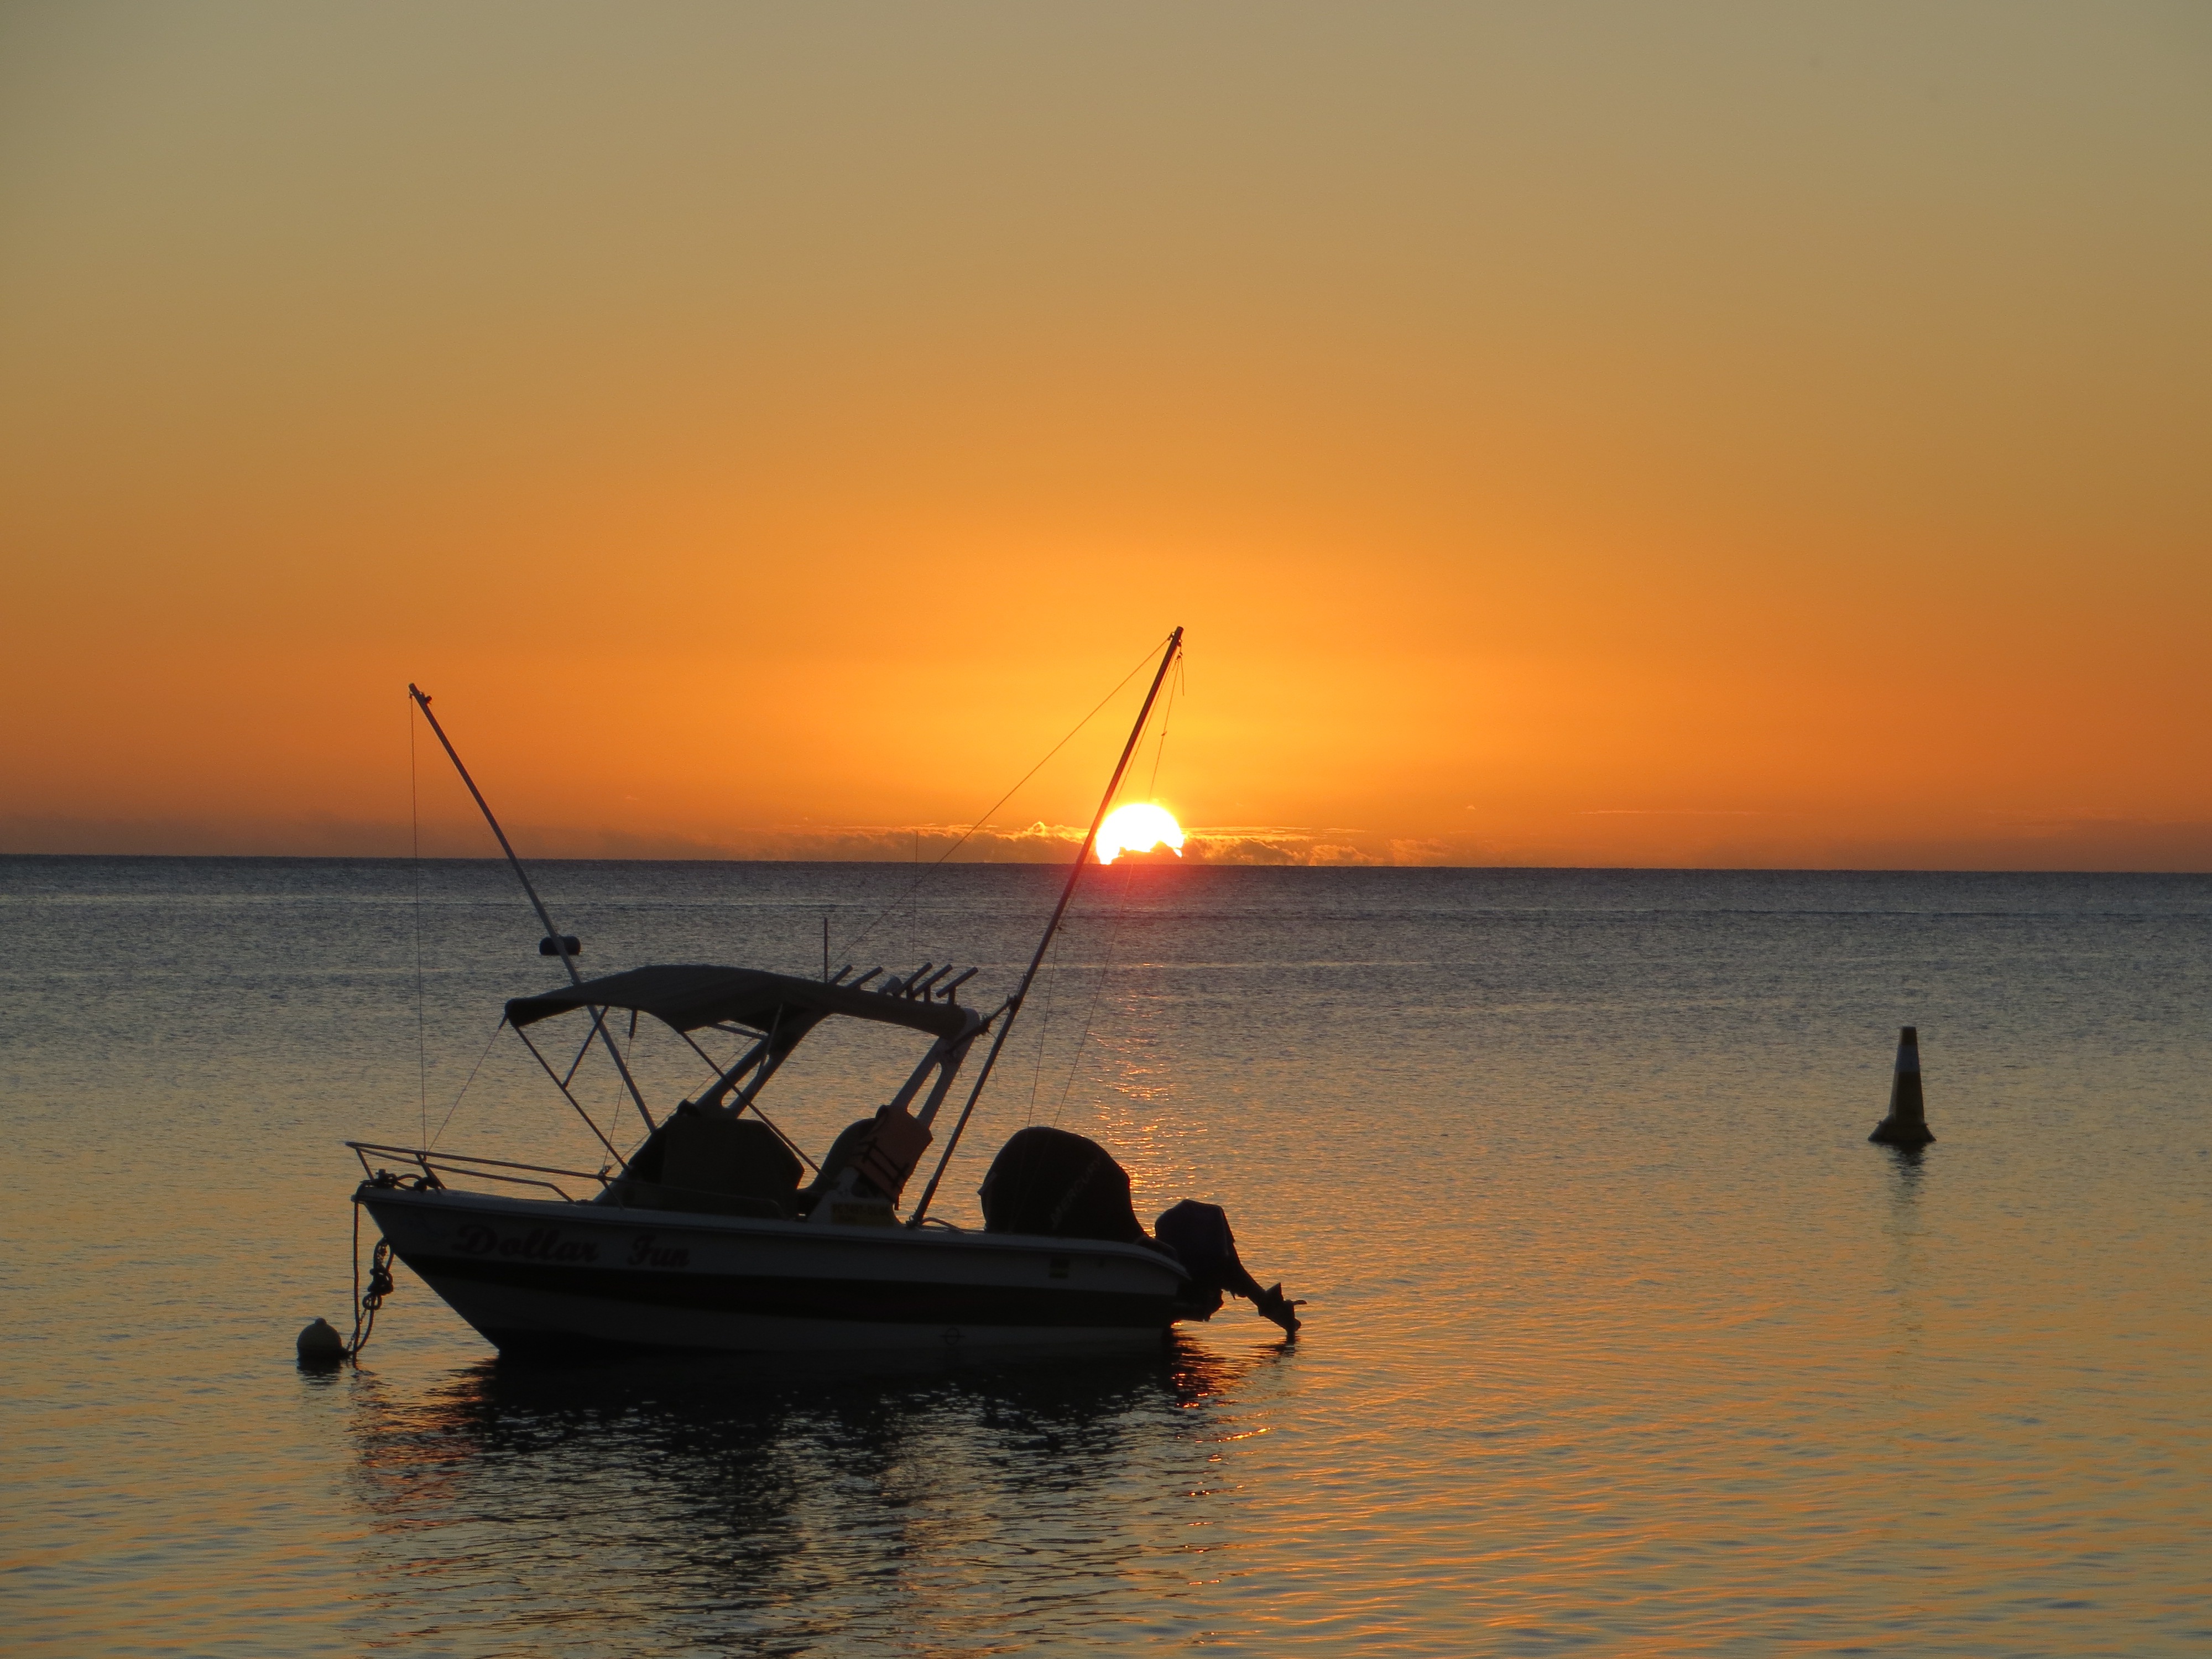
beach, sea, coast, ocean, horizon, sunrise, sunset, boat, morning, shore, dawn, dusk, boot, evening, vehicle, fisherman, bay, boating, abendstimmung, afterglow, mauritius